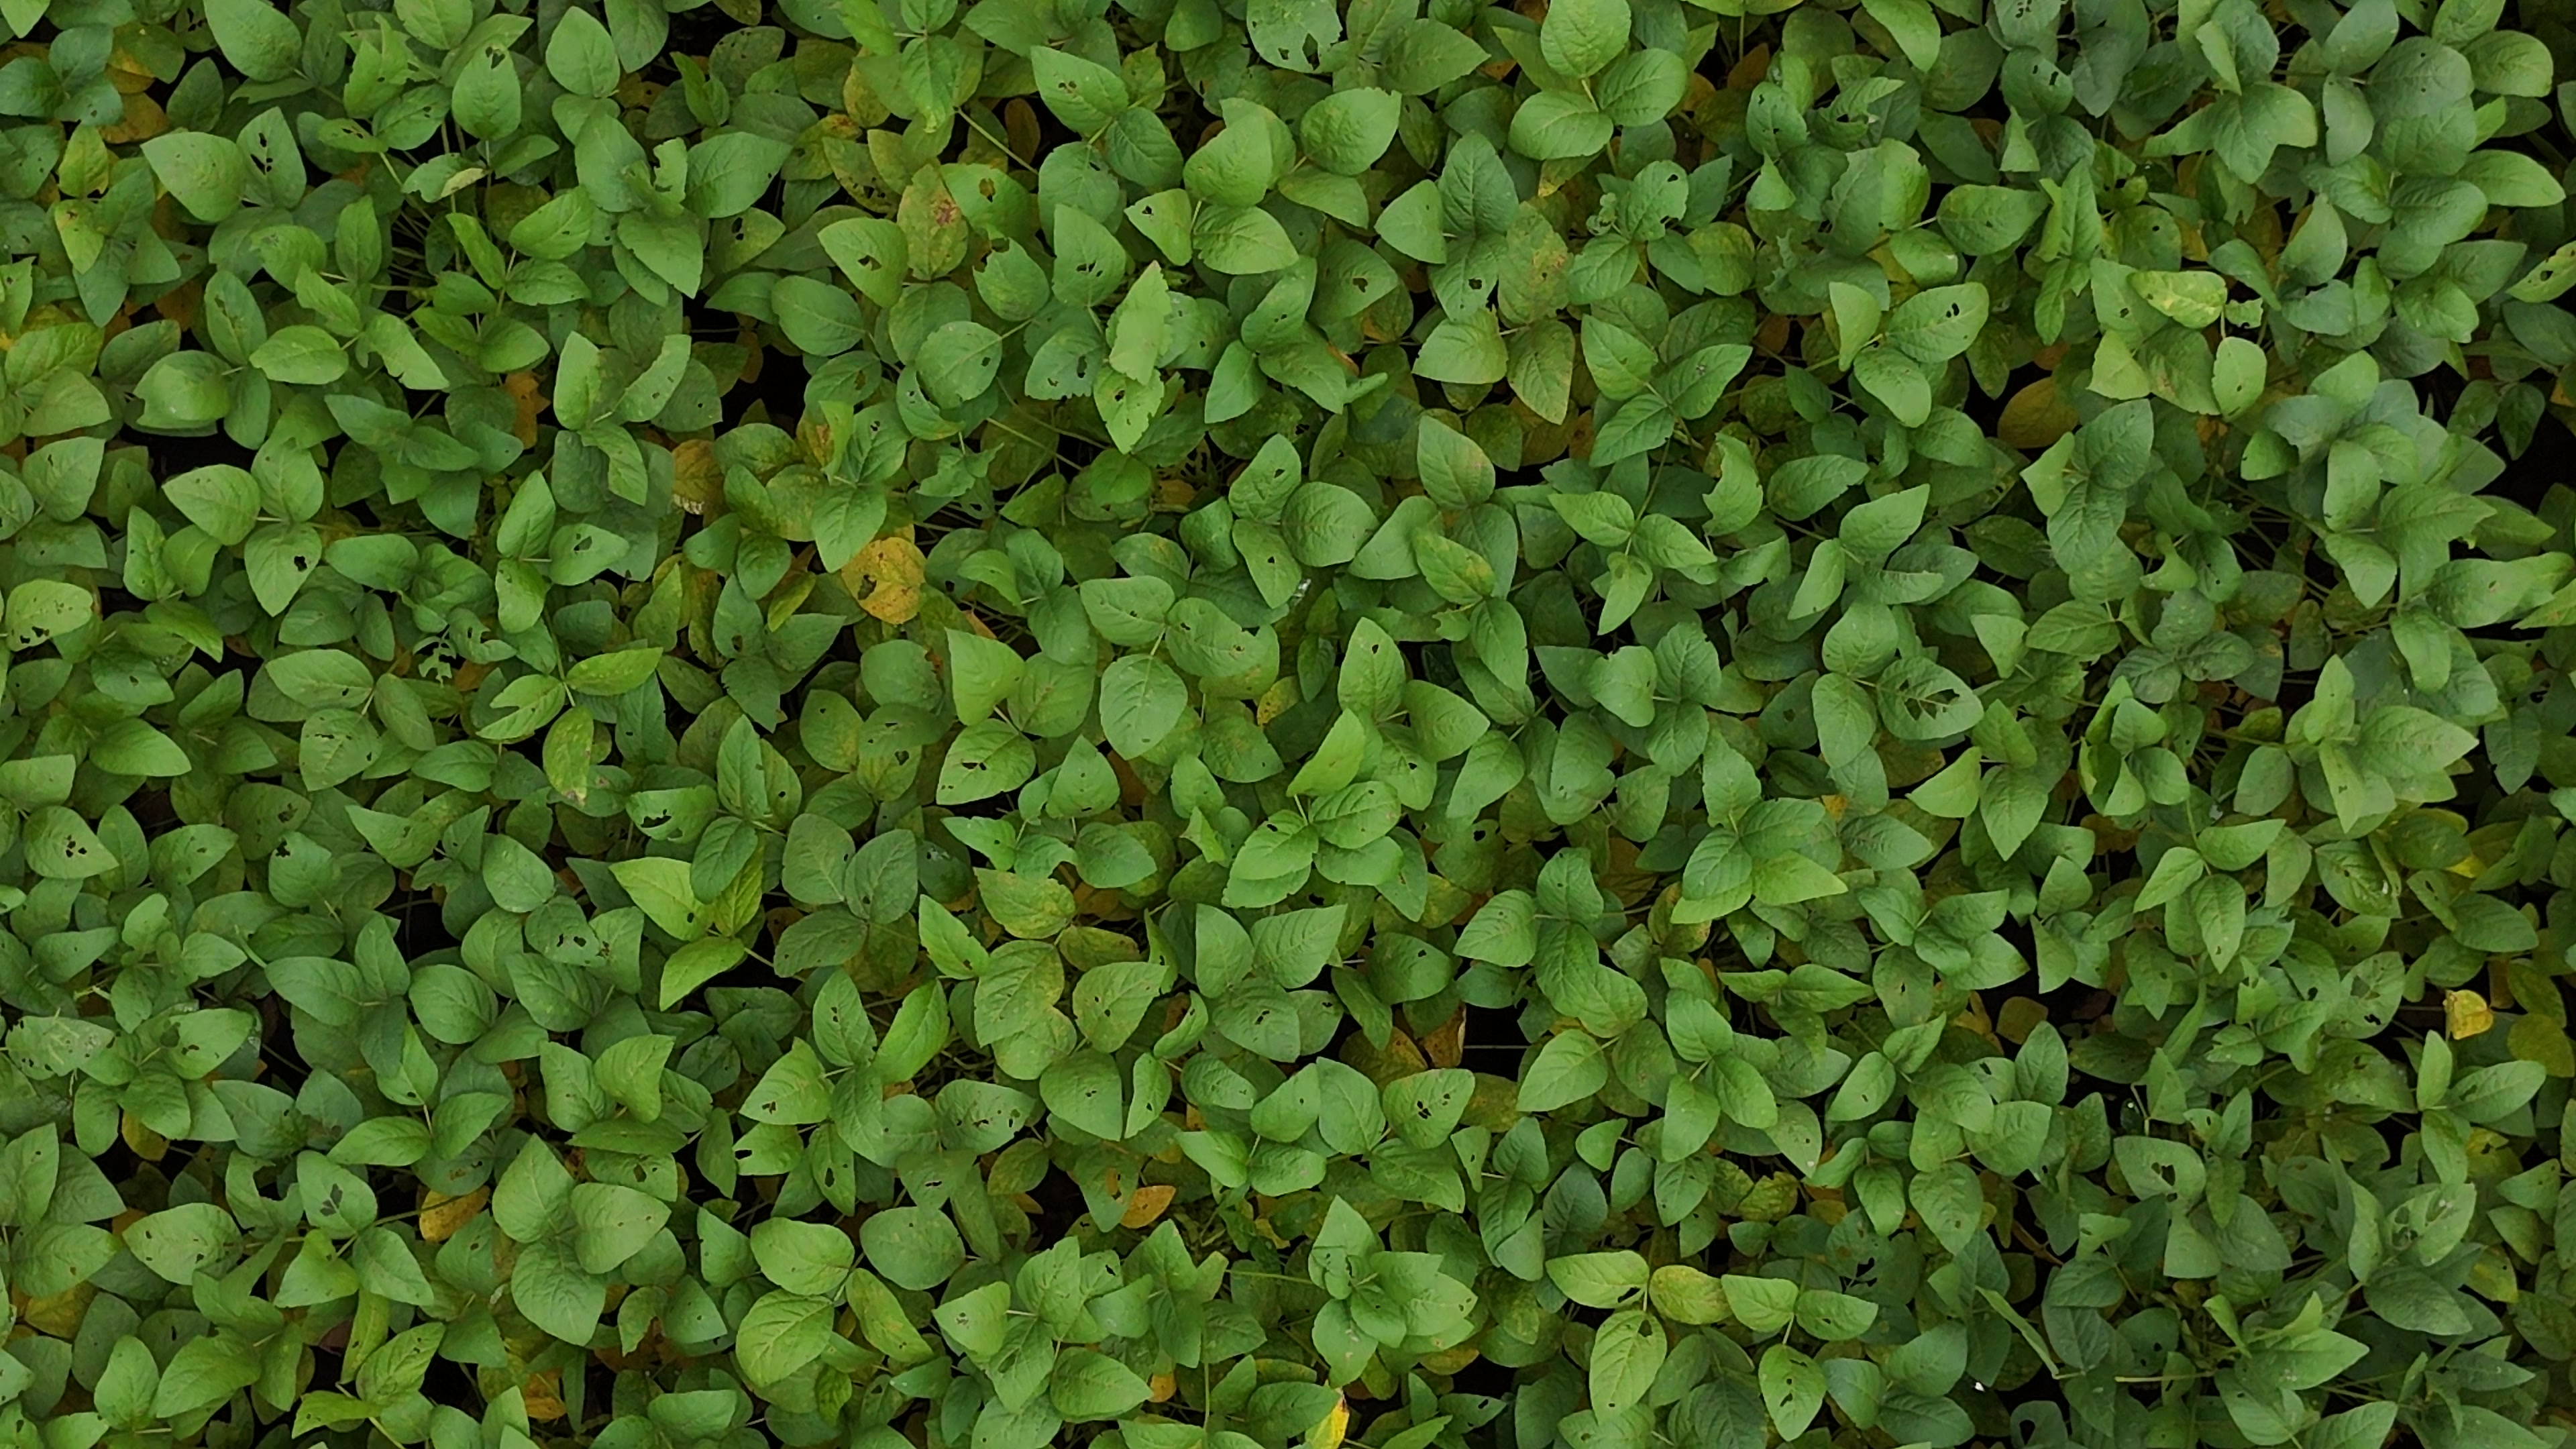
Label: Mosaic